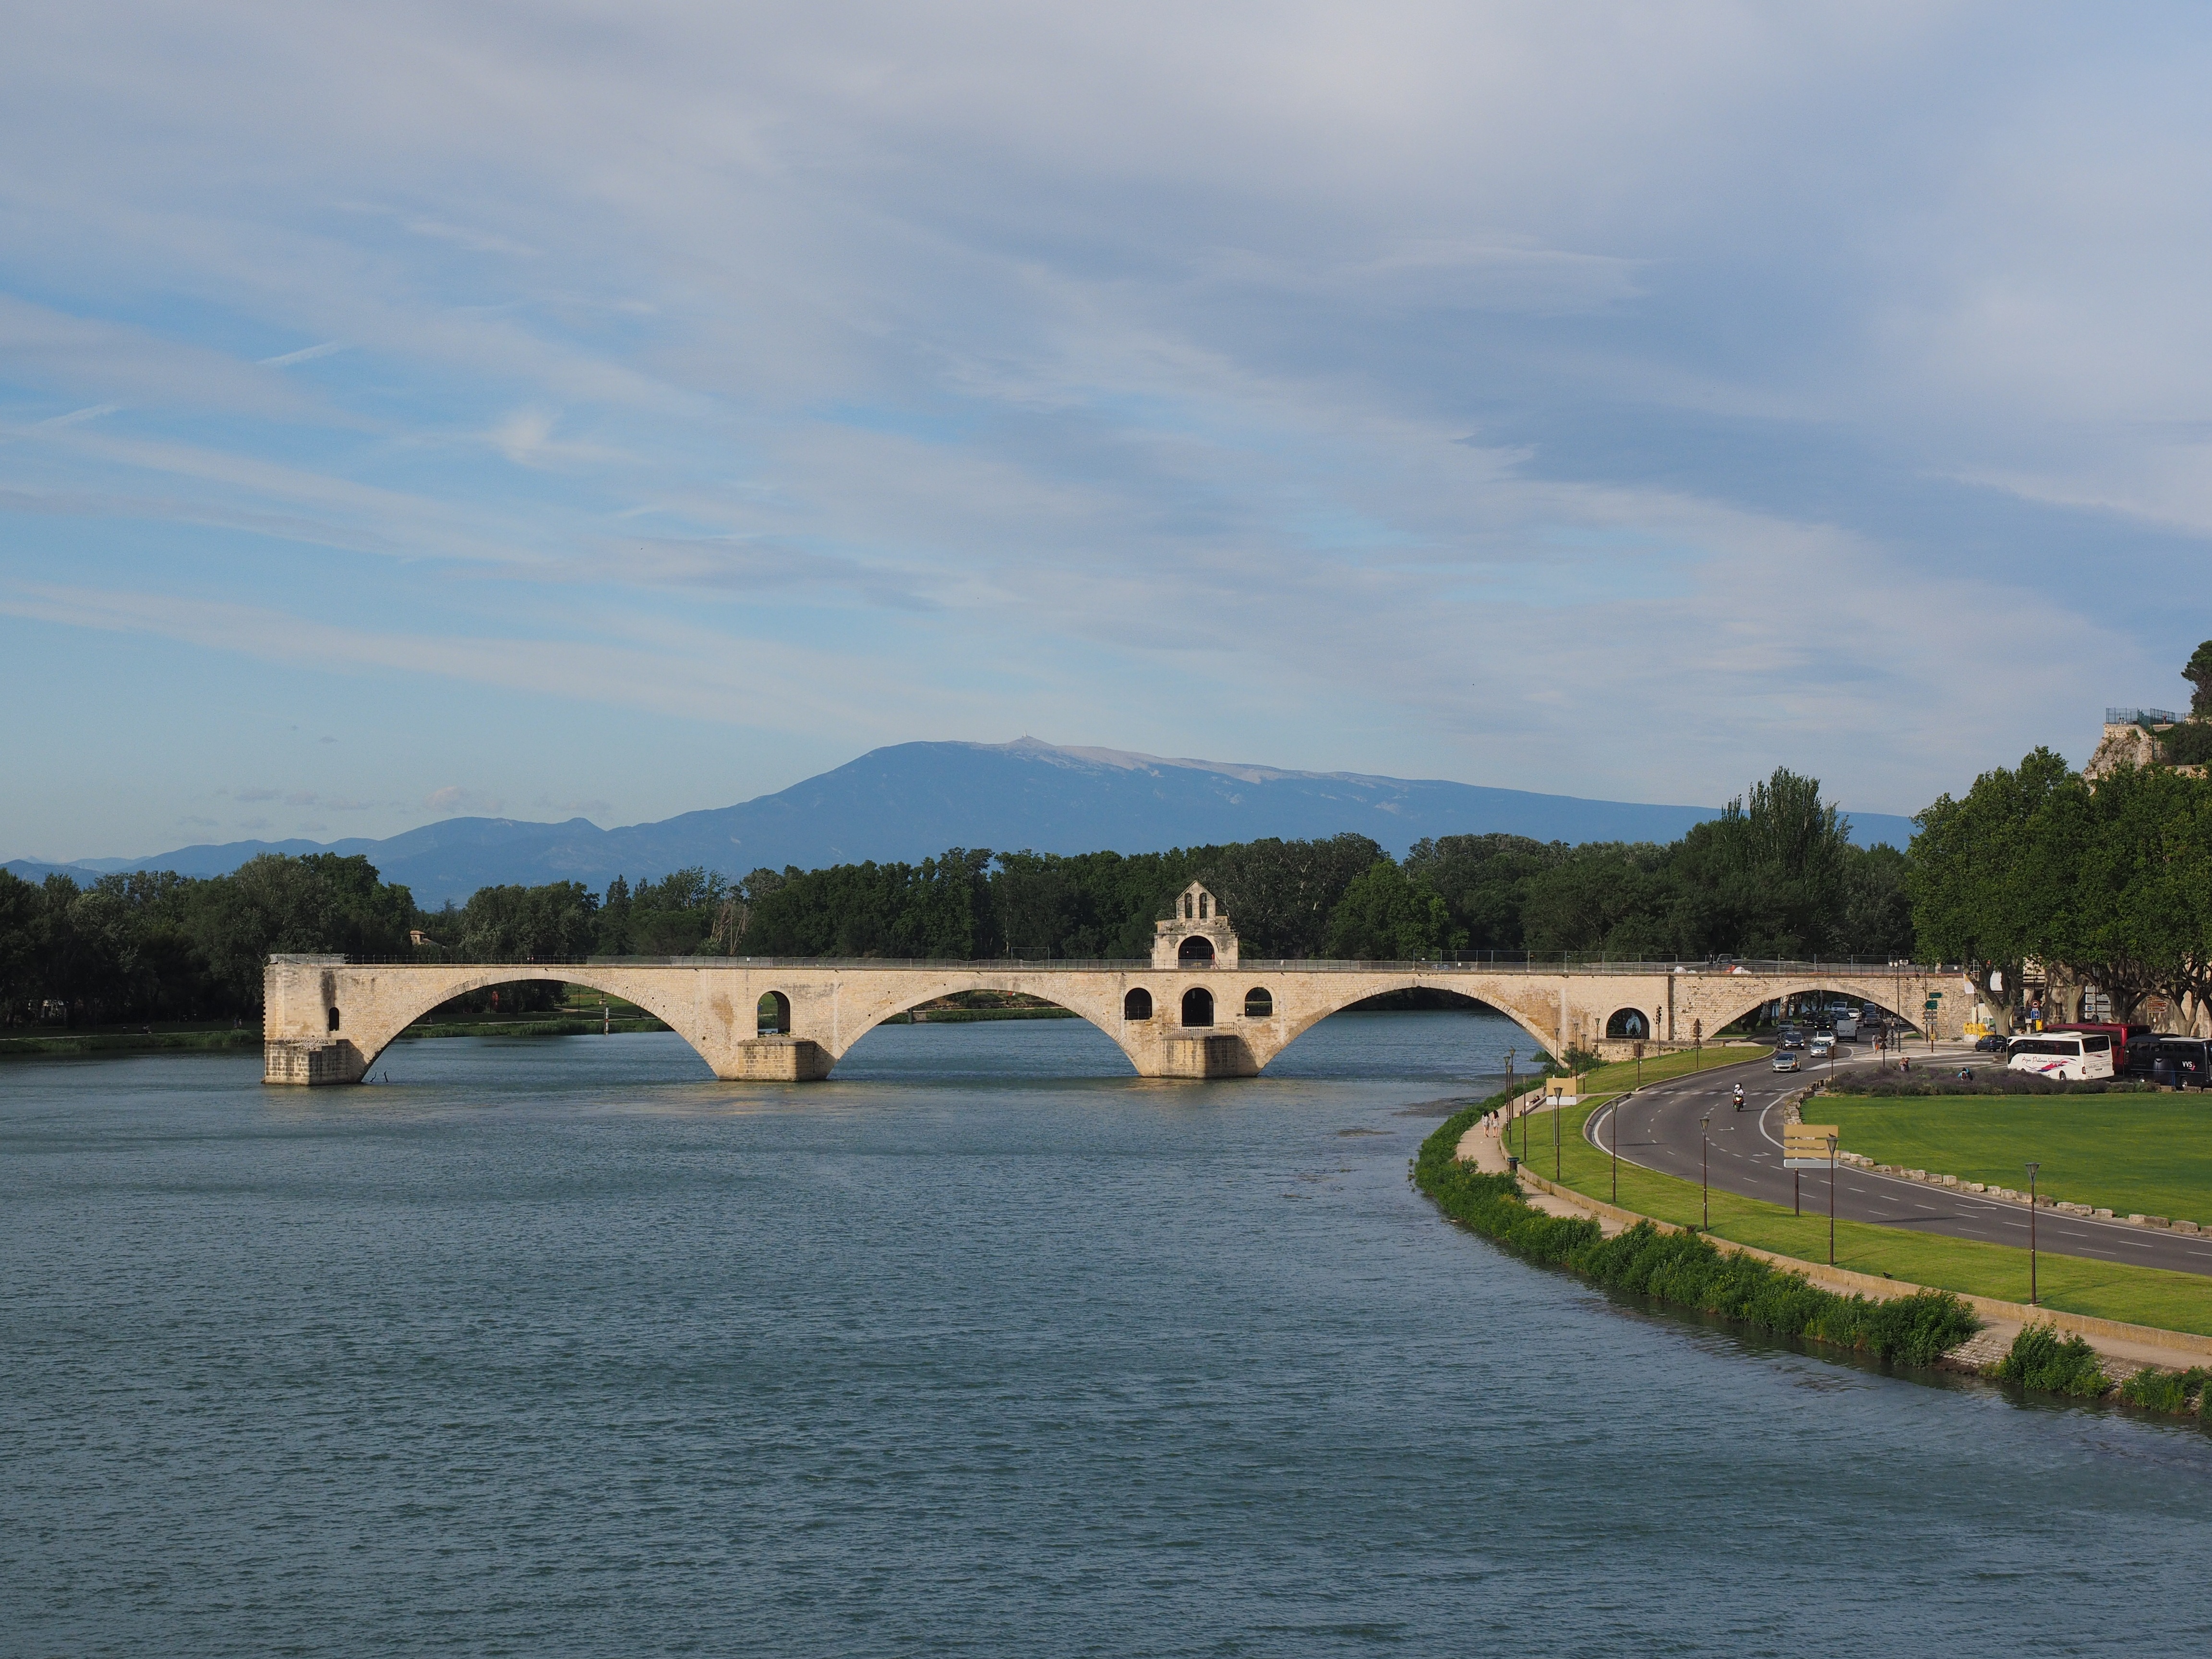
sea, coast, water, mountain, architecture, bridge, lake, building, river, vacation, bay, reservoir, ruin, waterway, body of water, destroyed, places of interest, provence, tourist attraction, waters, avignon, distant view, foresight, invaded, historic preservation, arch bridge, rhone, collapsed, pont saint b n zet, sur le pont d avignon, bending over ruins, ventoux, pont d avignon, bridge of avignon